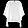
Label: Shirt